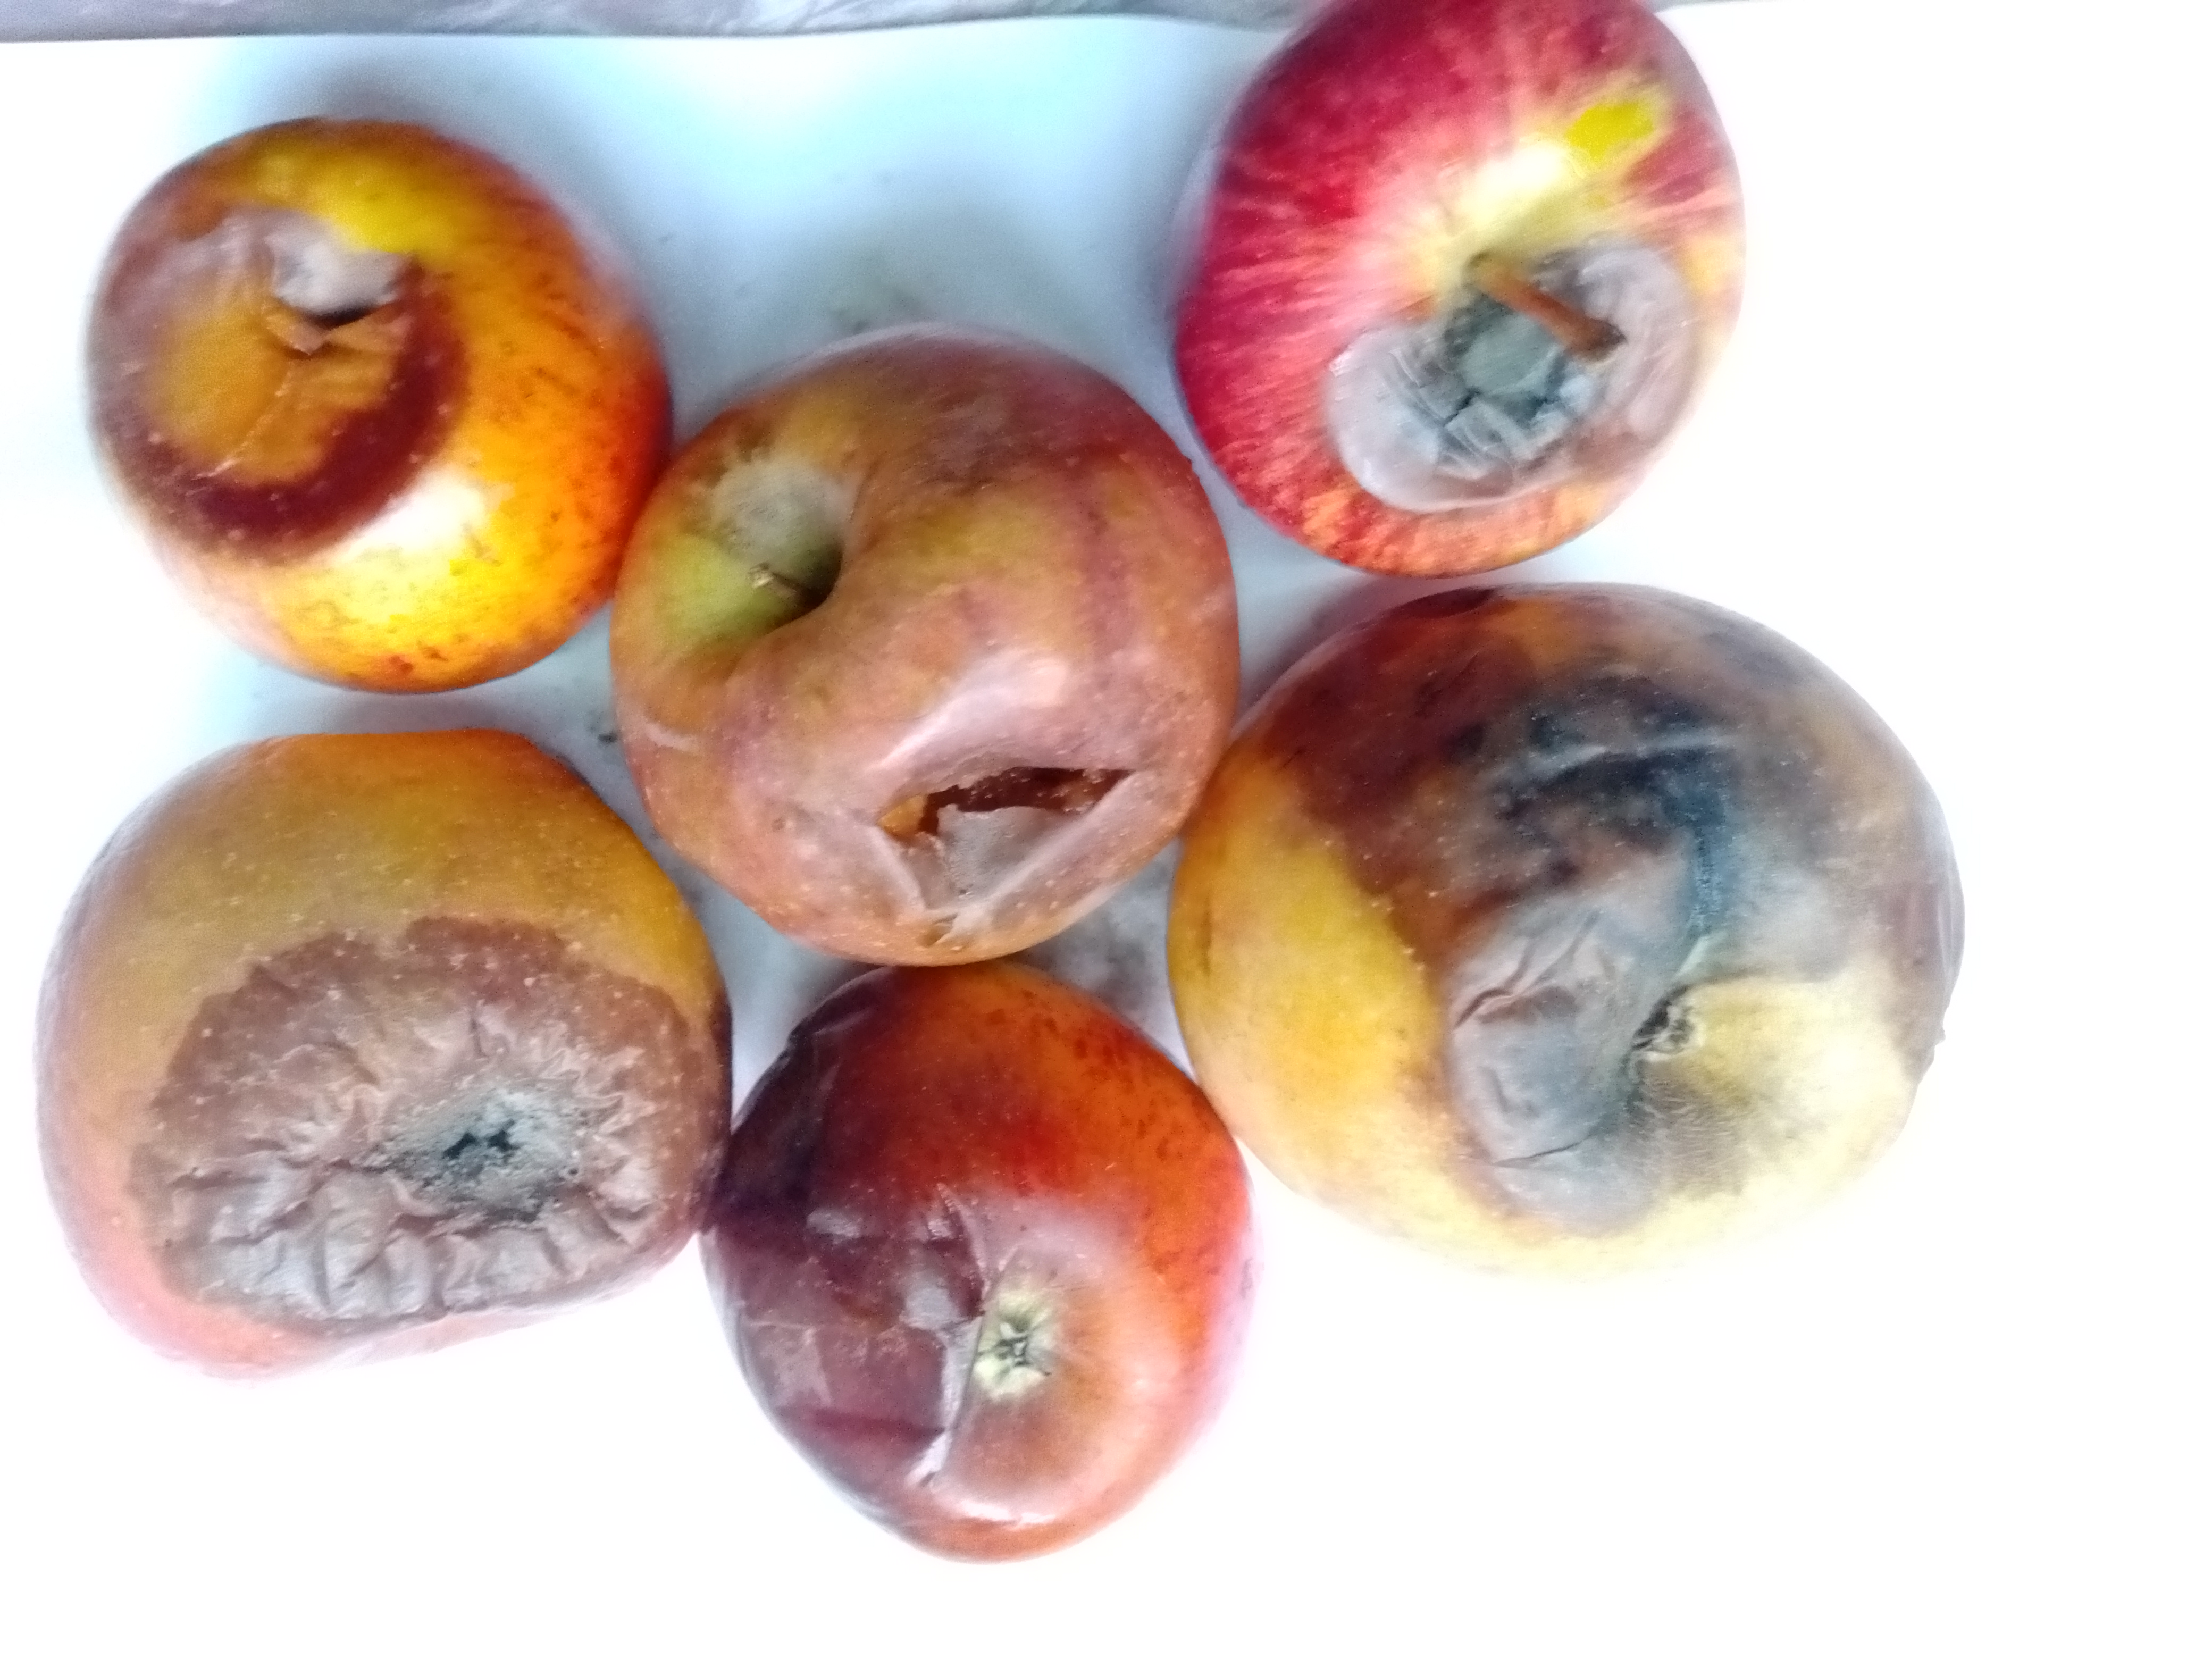
Fruit: apple
Condition: rotten